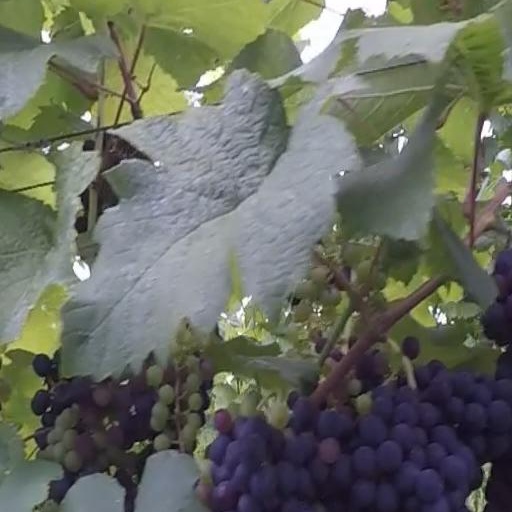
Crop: grape